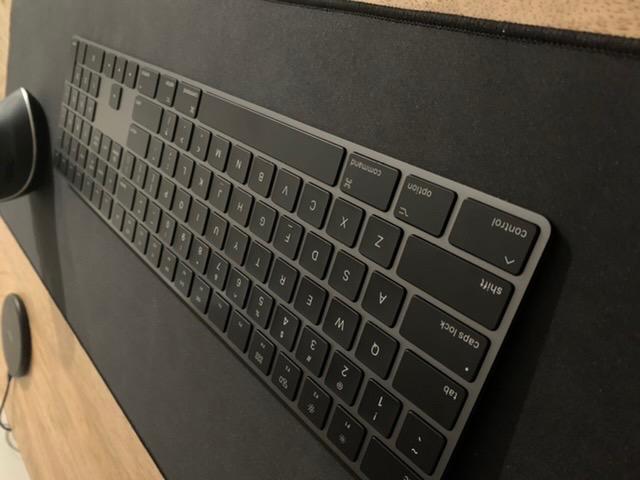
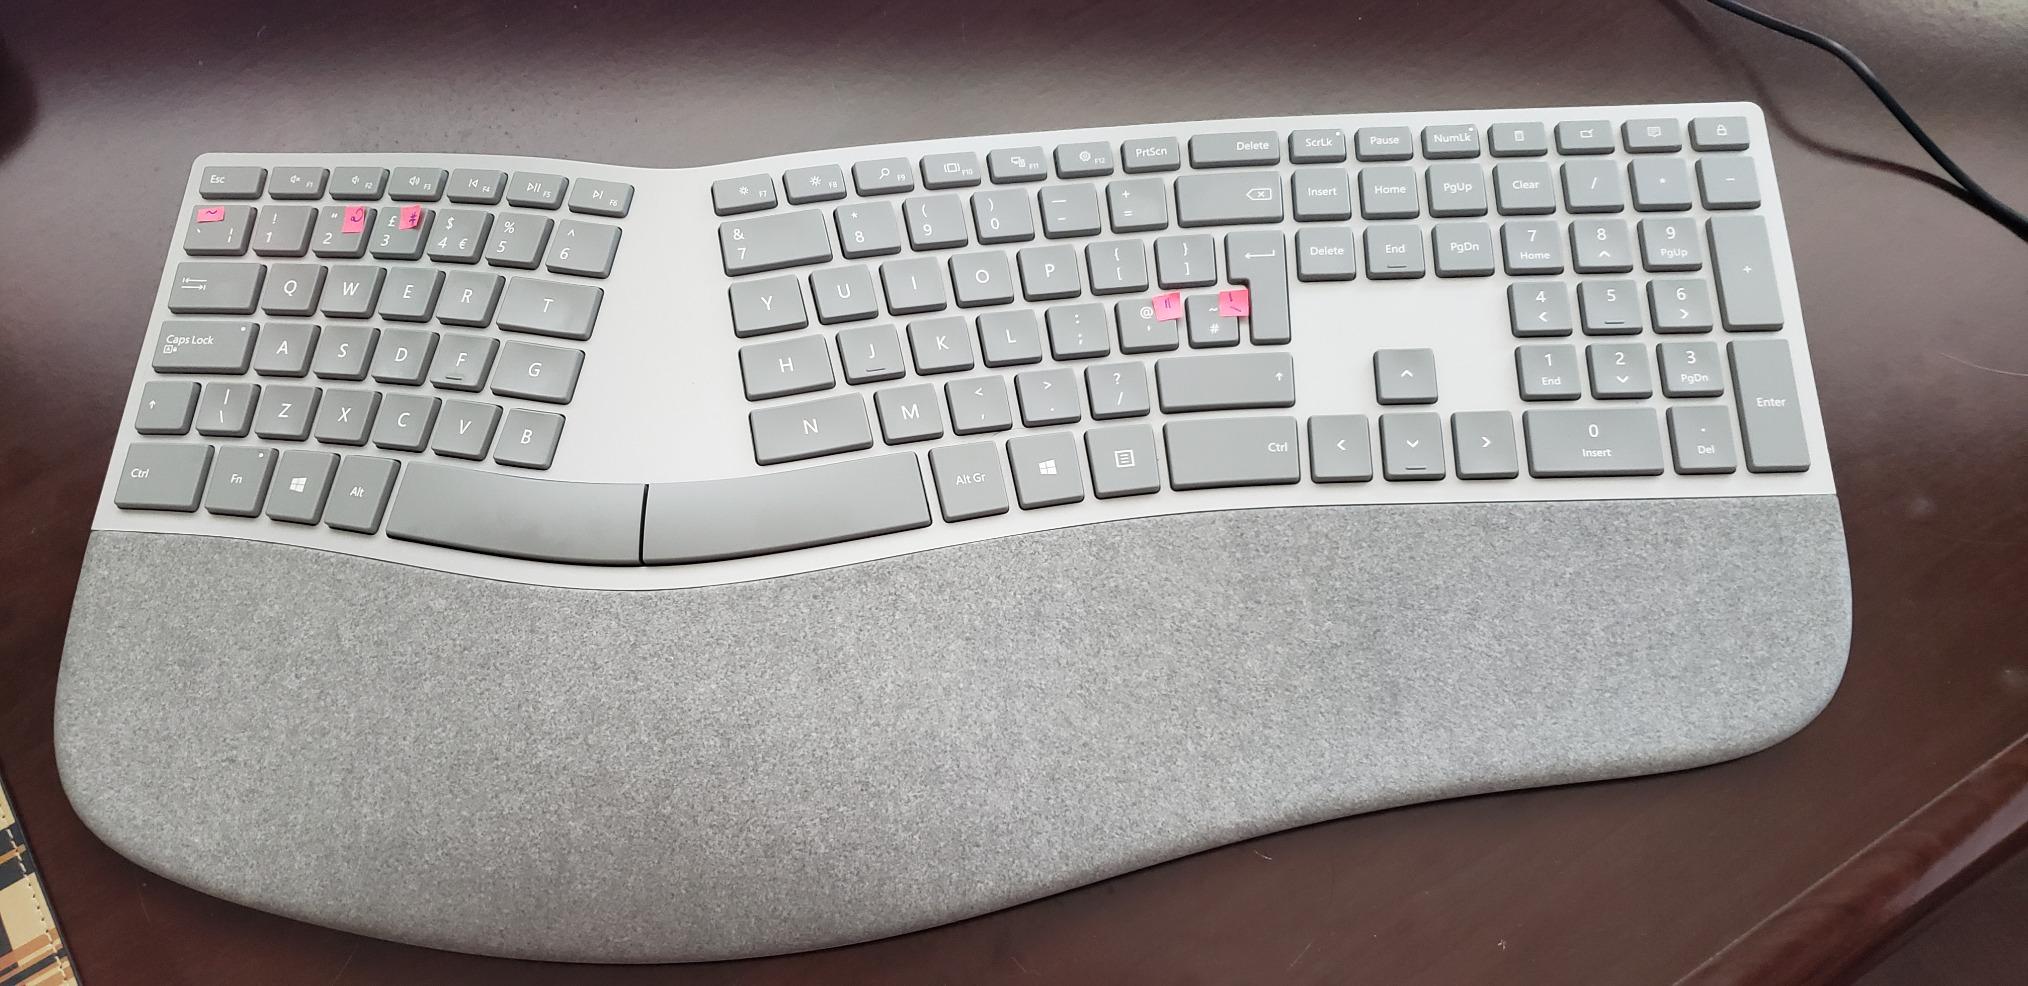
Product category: keyboard
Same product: no